Alvis Car and Engineering Company

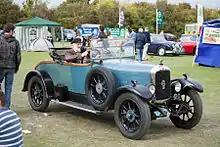
A 1923 12/40 open two-seater

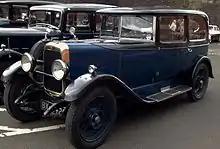
A 1928 12/50 Sportsman's 2-door saloon

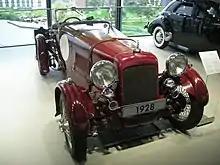
A 1928 12/75 front wheel drive open two-seater T.T. replica

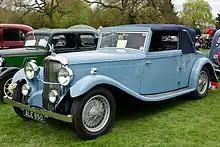
A 1933 Crested Eagle drophead coupé

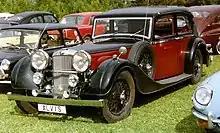
A 1938 4.3 Litre sports saloon

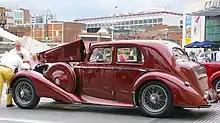
A 1939 Speed 25 sports saloon

The original company, T. G. John and Company Ltd., was founded in 1919 by Thomas George John (1880–1946). Its first products were stationary engines, carburetors, and motorscooters. Following complaints from the Avro aircraft company, whose logo bore similarities to the original winged green triangle, the more familiar inverted red triangle incorporating the word "Alvis" evolved. On 14 December 1921, the company officially changed its name to the Alvis Car and Engineering Company Ltd. Geoffrey de Freville (1883–1965) designed the first Alvis engine and is also responsible for the company name.